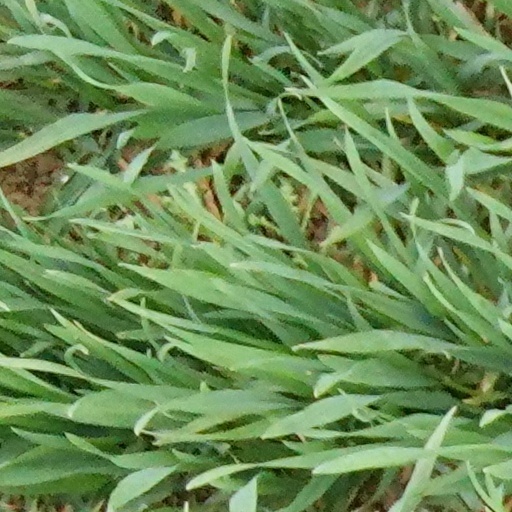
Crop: wheat